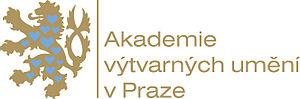
L'Académie des beaux-arts de Prague est la plus ancienne école des Beaux-Arts de Bohême : elle est créée le 10 septembre 1799 par un décret impérial.